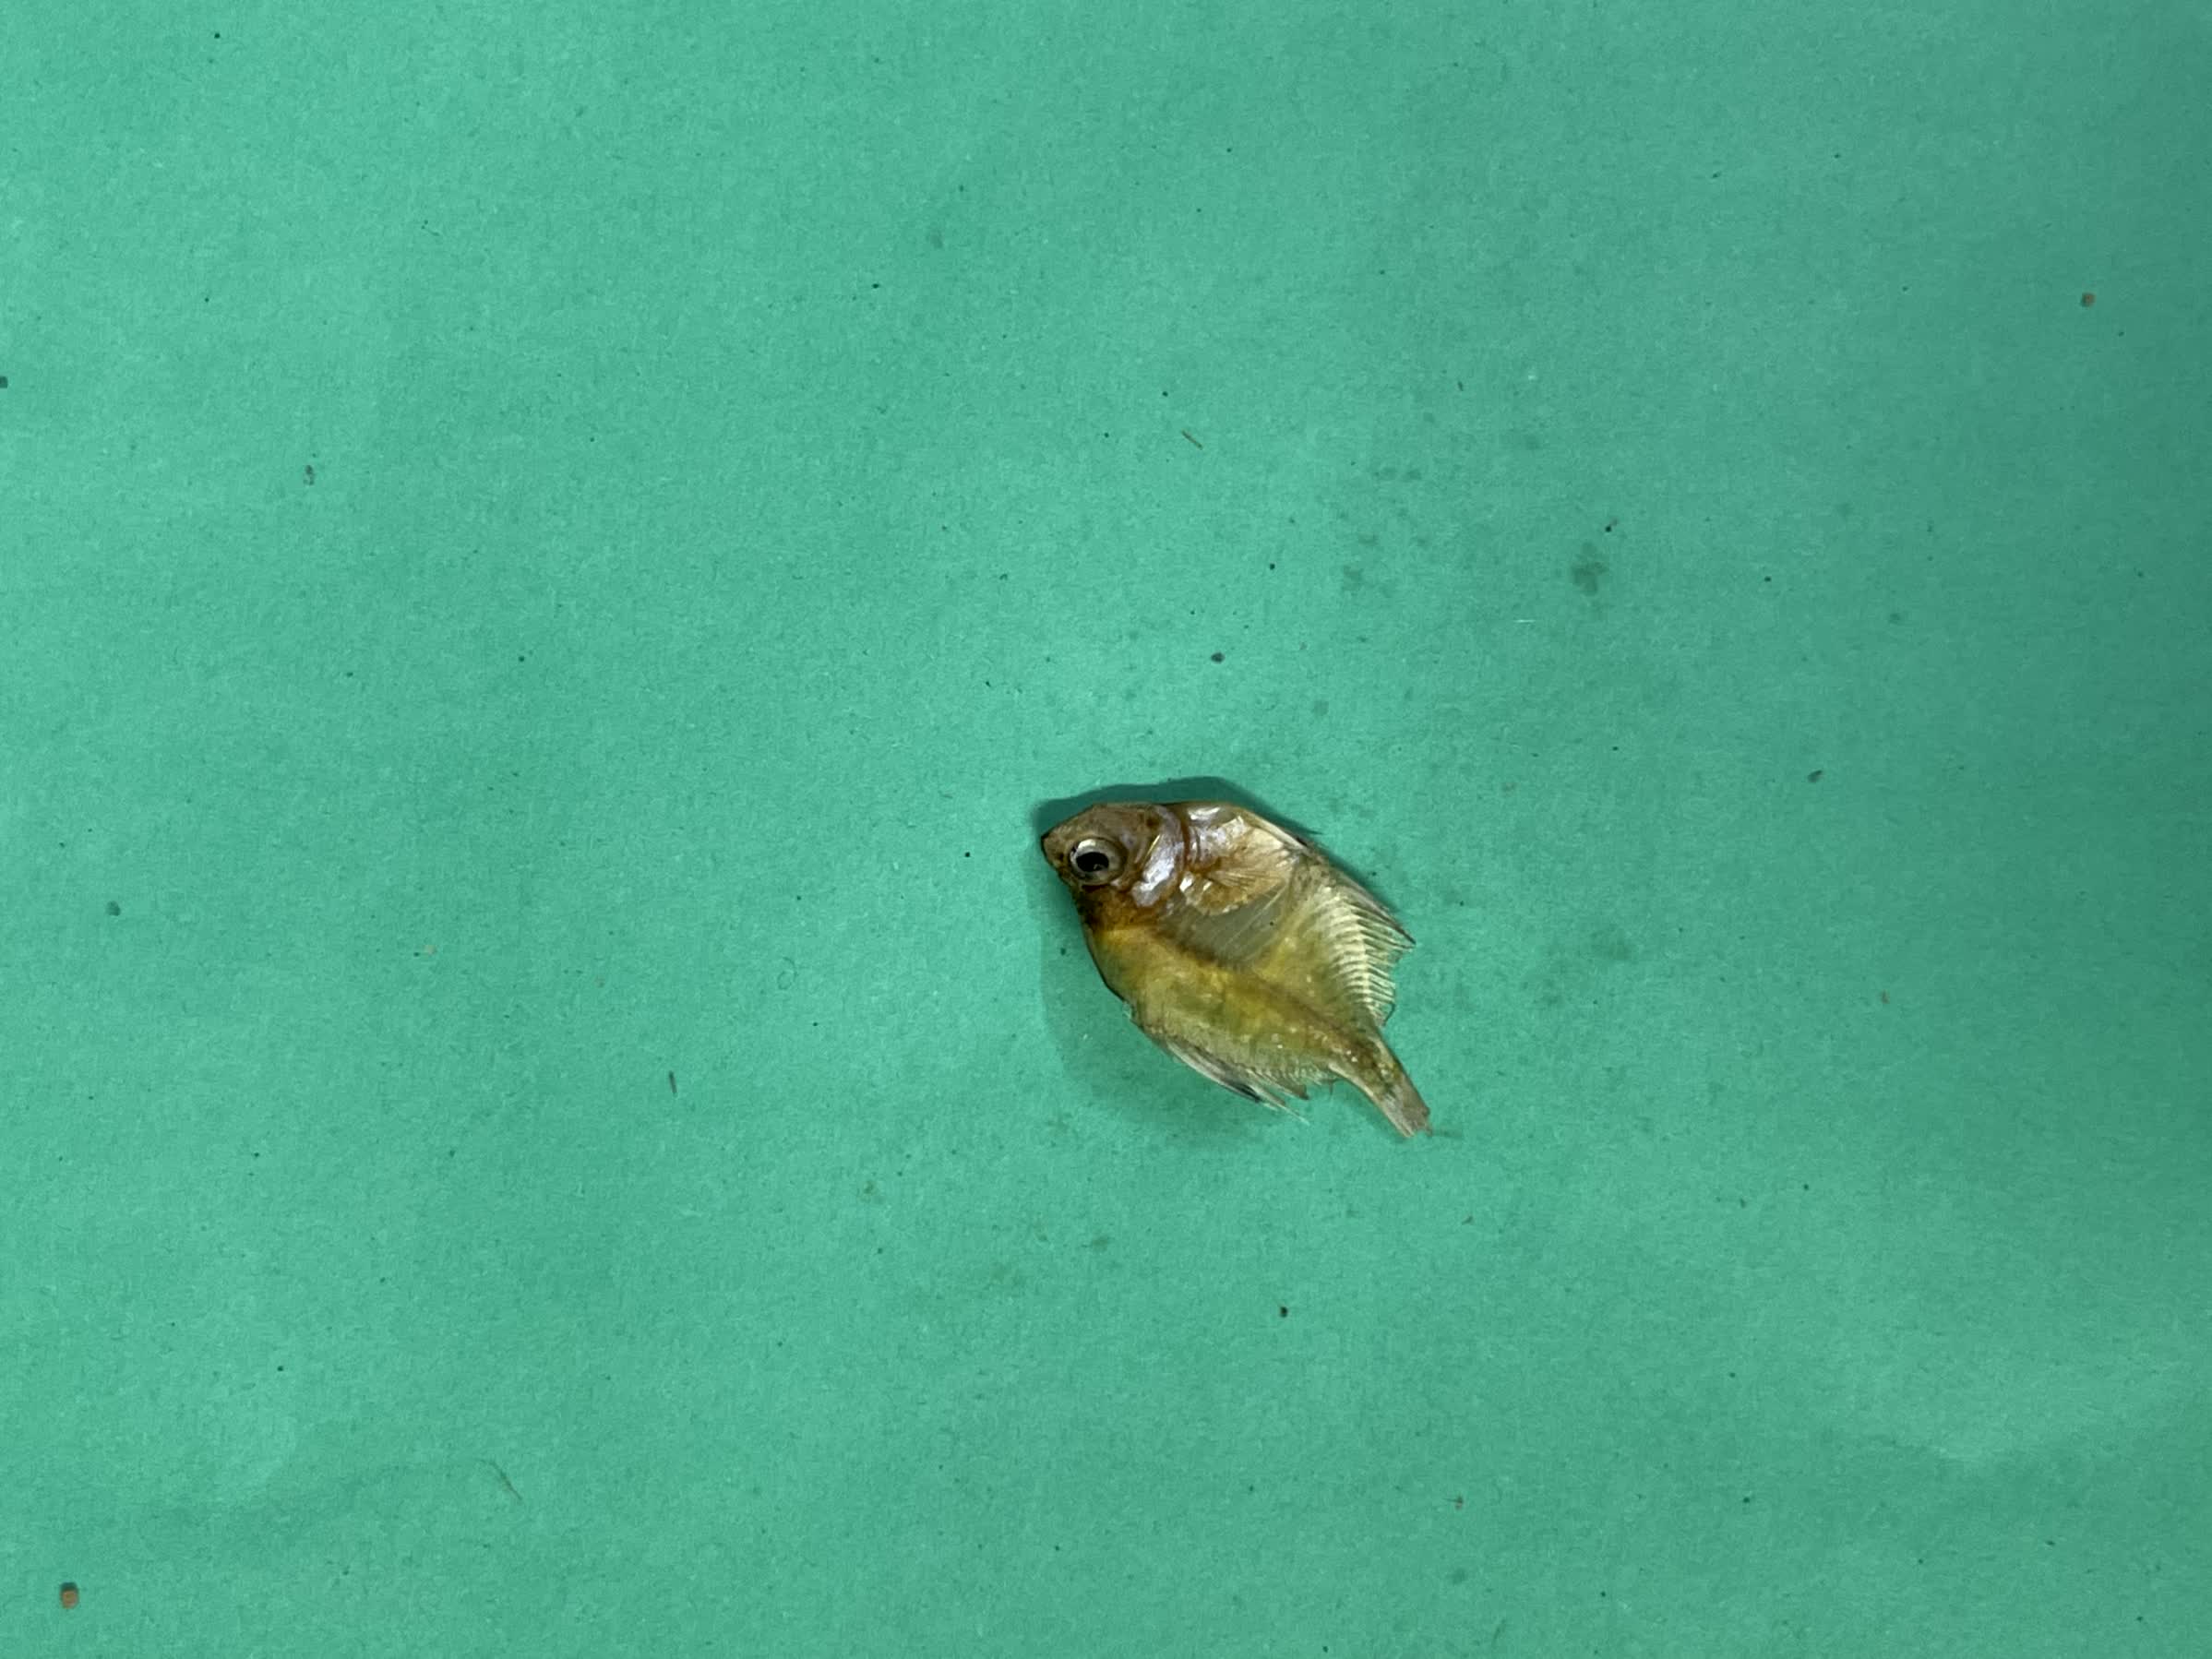
Species: Chanda